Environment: real
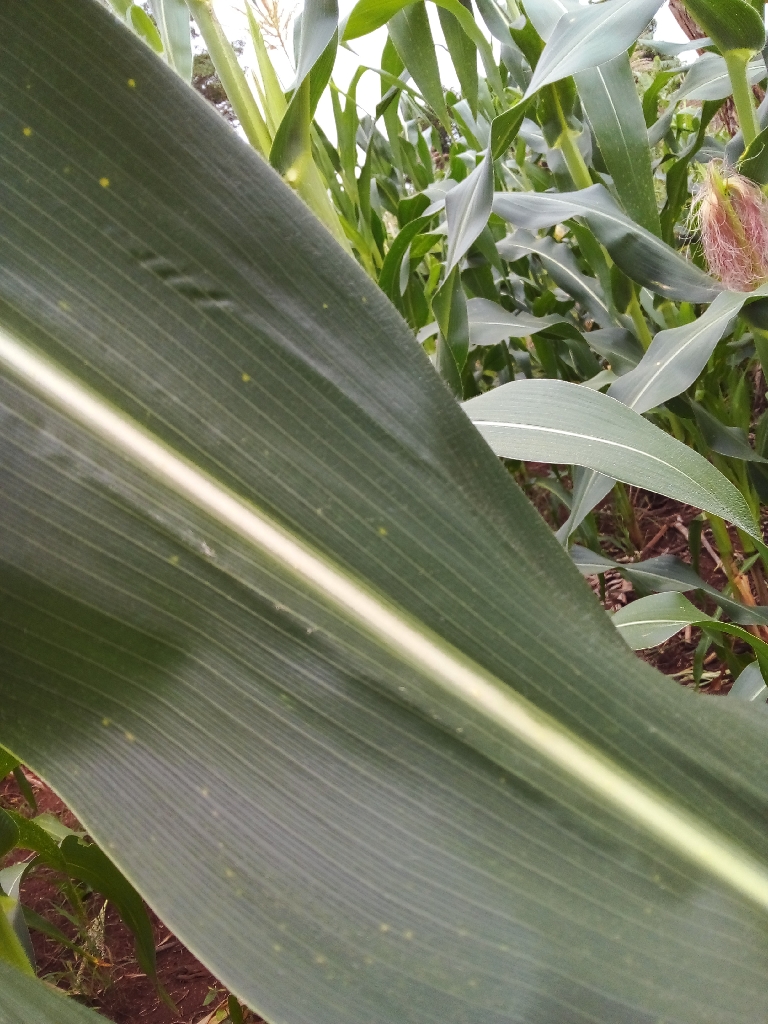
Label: healthy